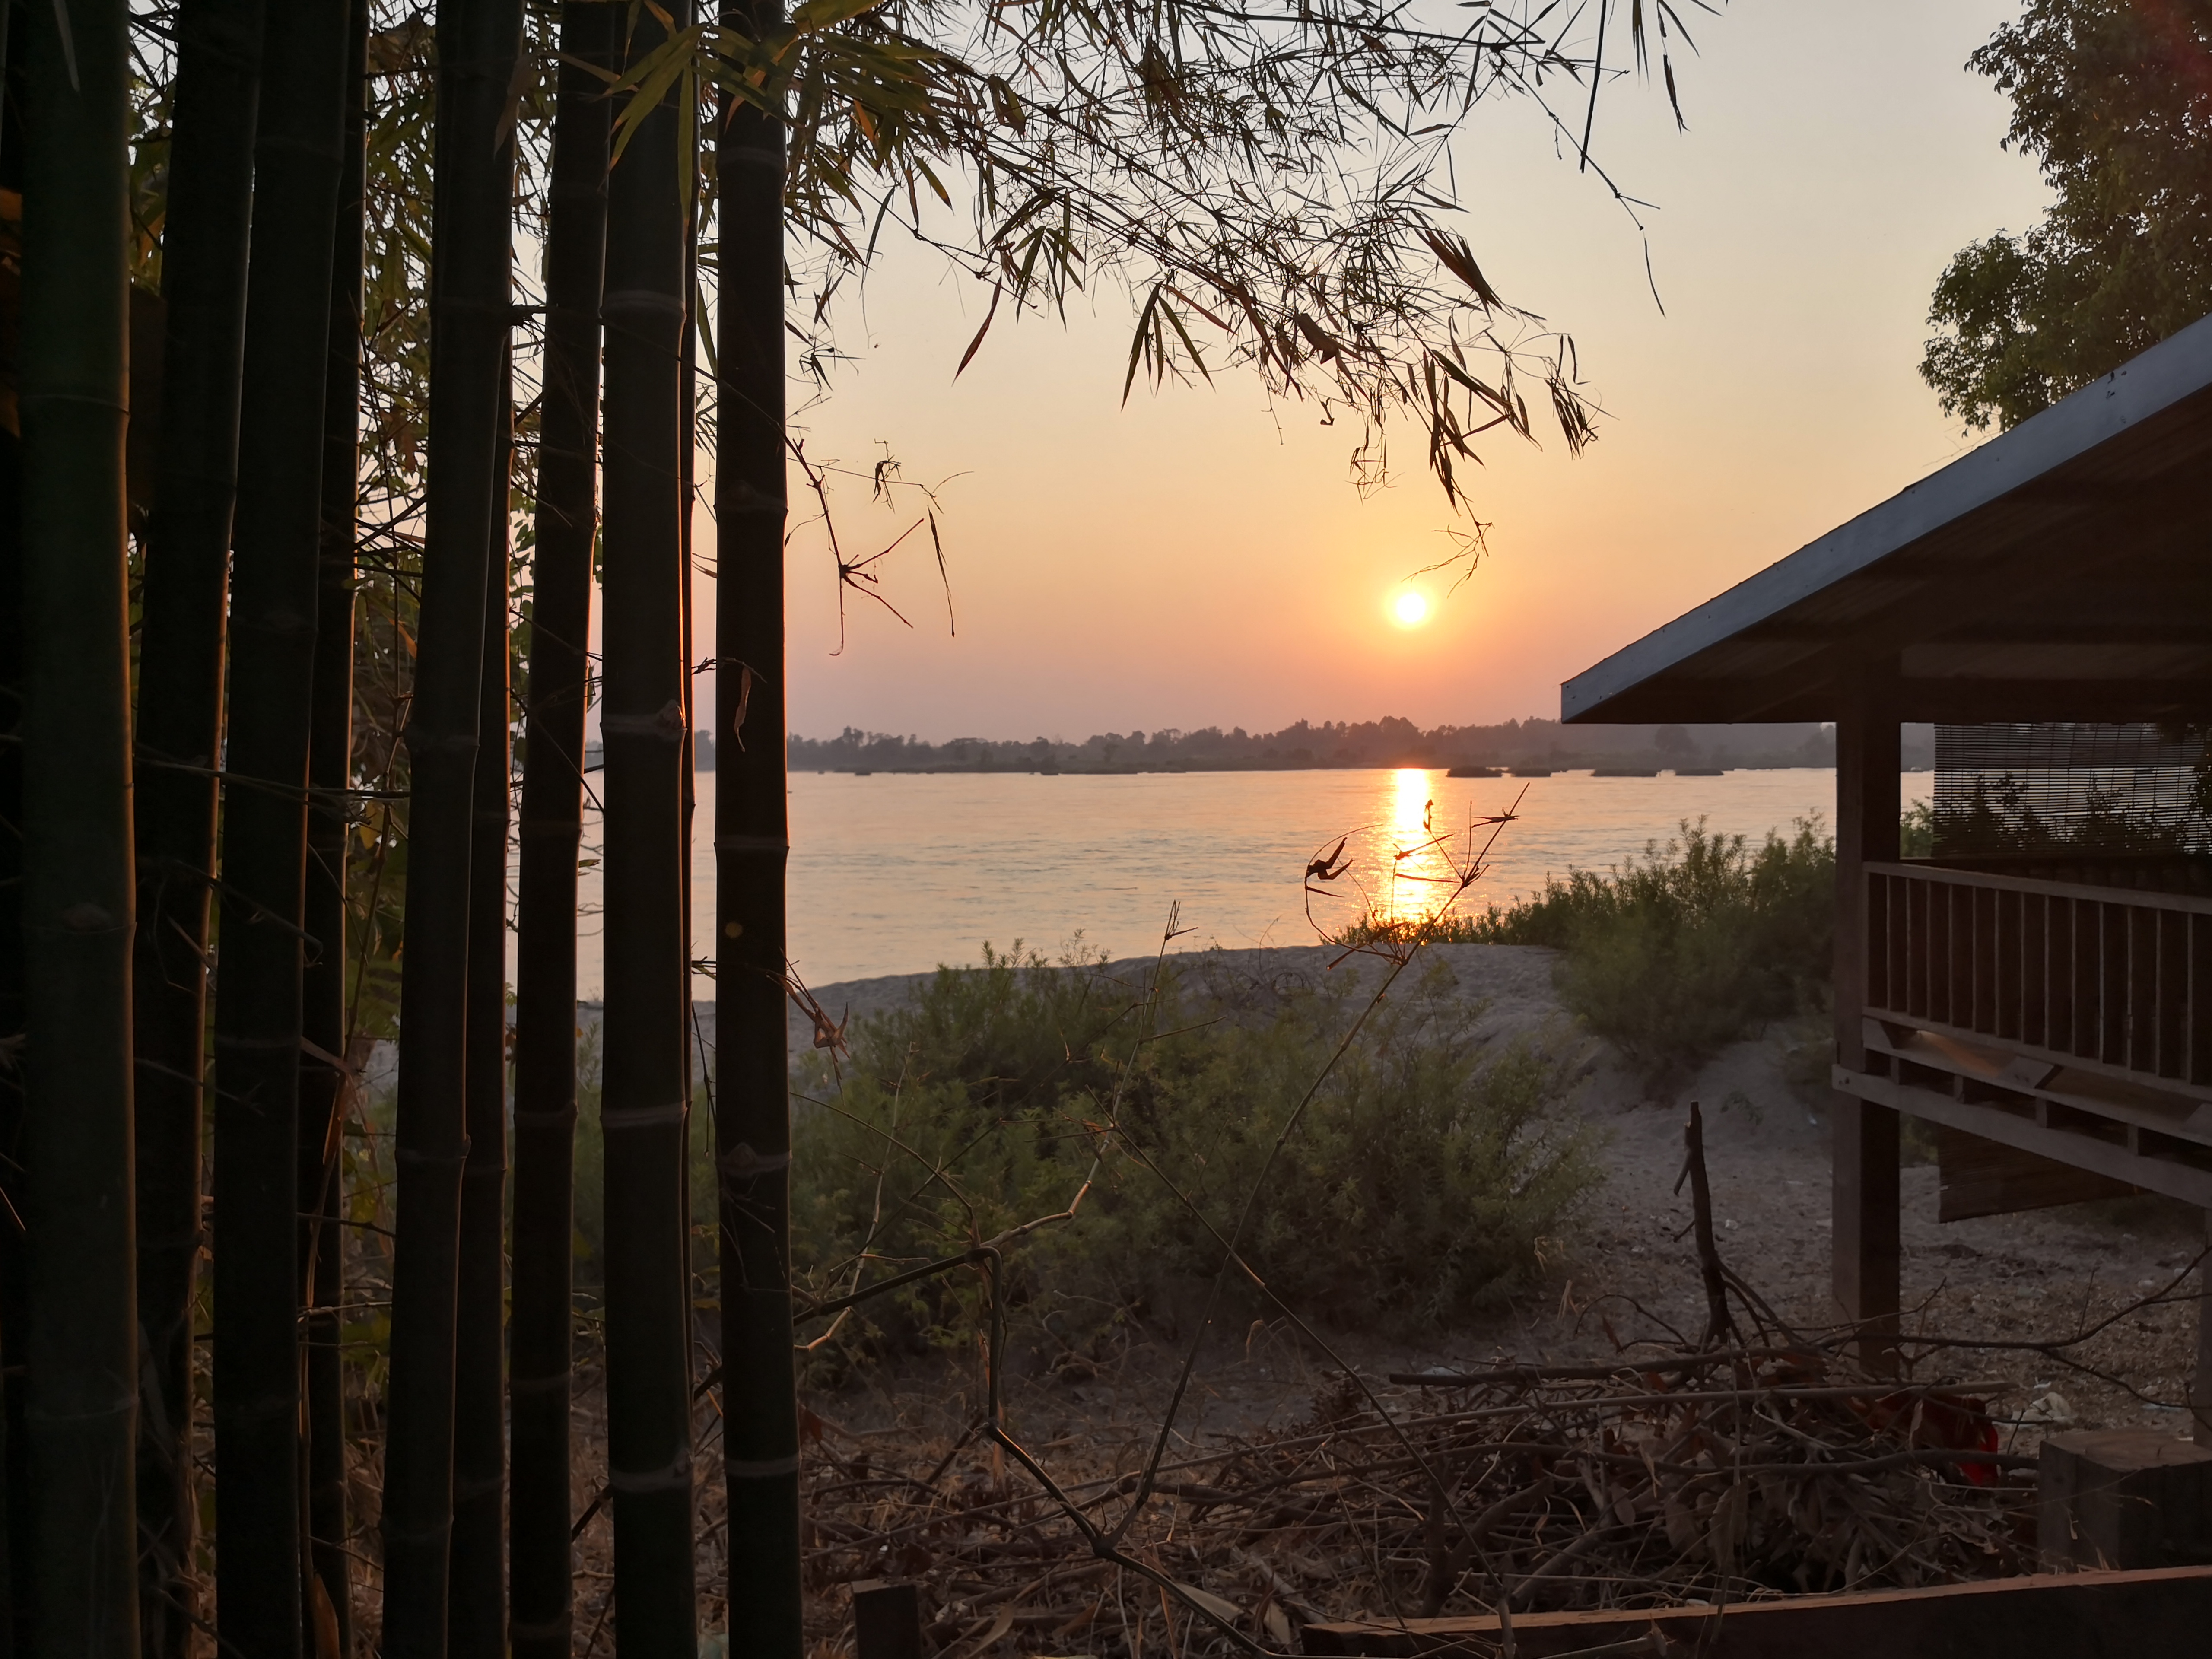
khong, river, nature, water, sky, sunset, sunrise, tree, morning, evening, natural landscape, sun, lake, atmospheric phenomenon, reflection, bank, sunlight, calm, horizon, bayou, dusk, afterglow, landscape, astronomical object, sound, plant, loch, branch, reservoir, cloud, inlet, Tints and shades, cottage